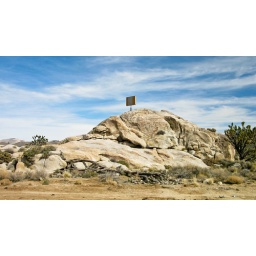
sign on a rock in the desert